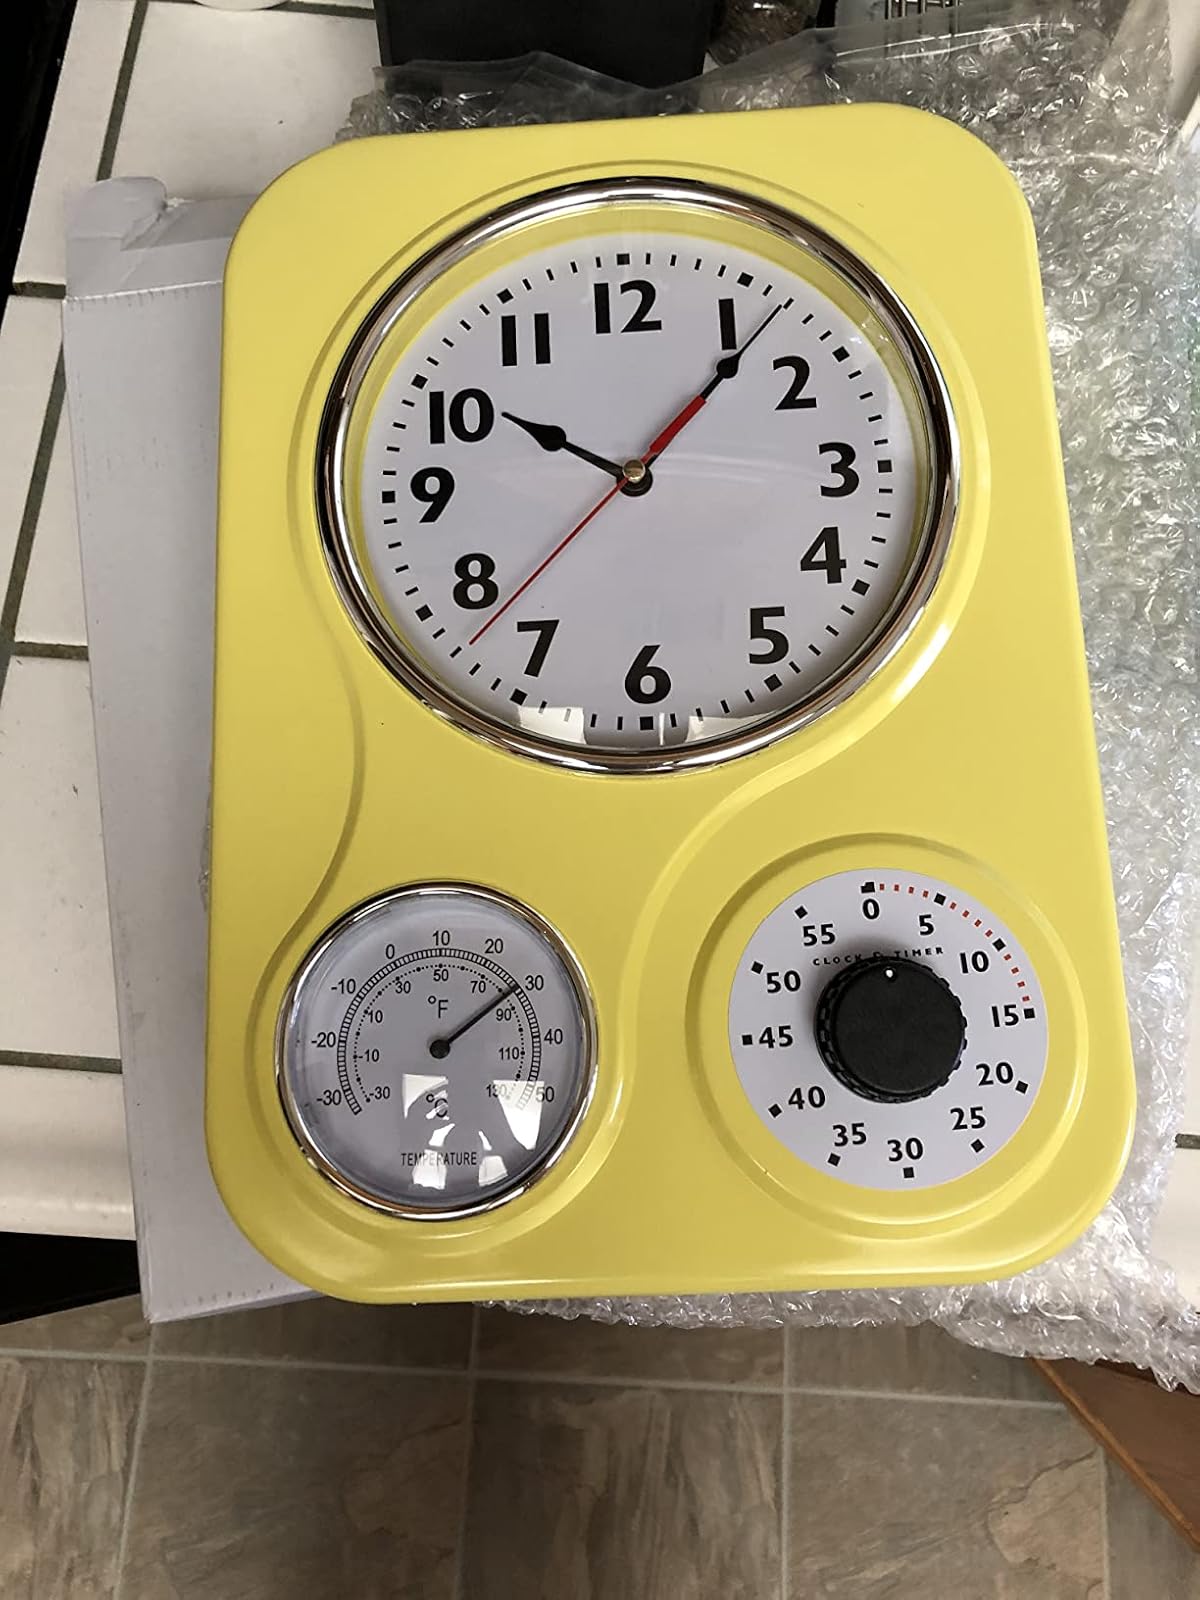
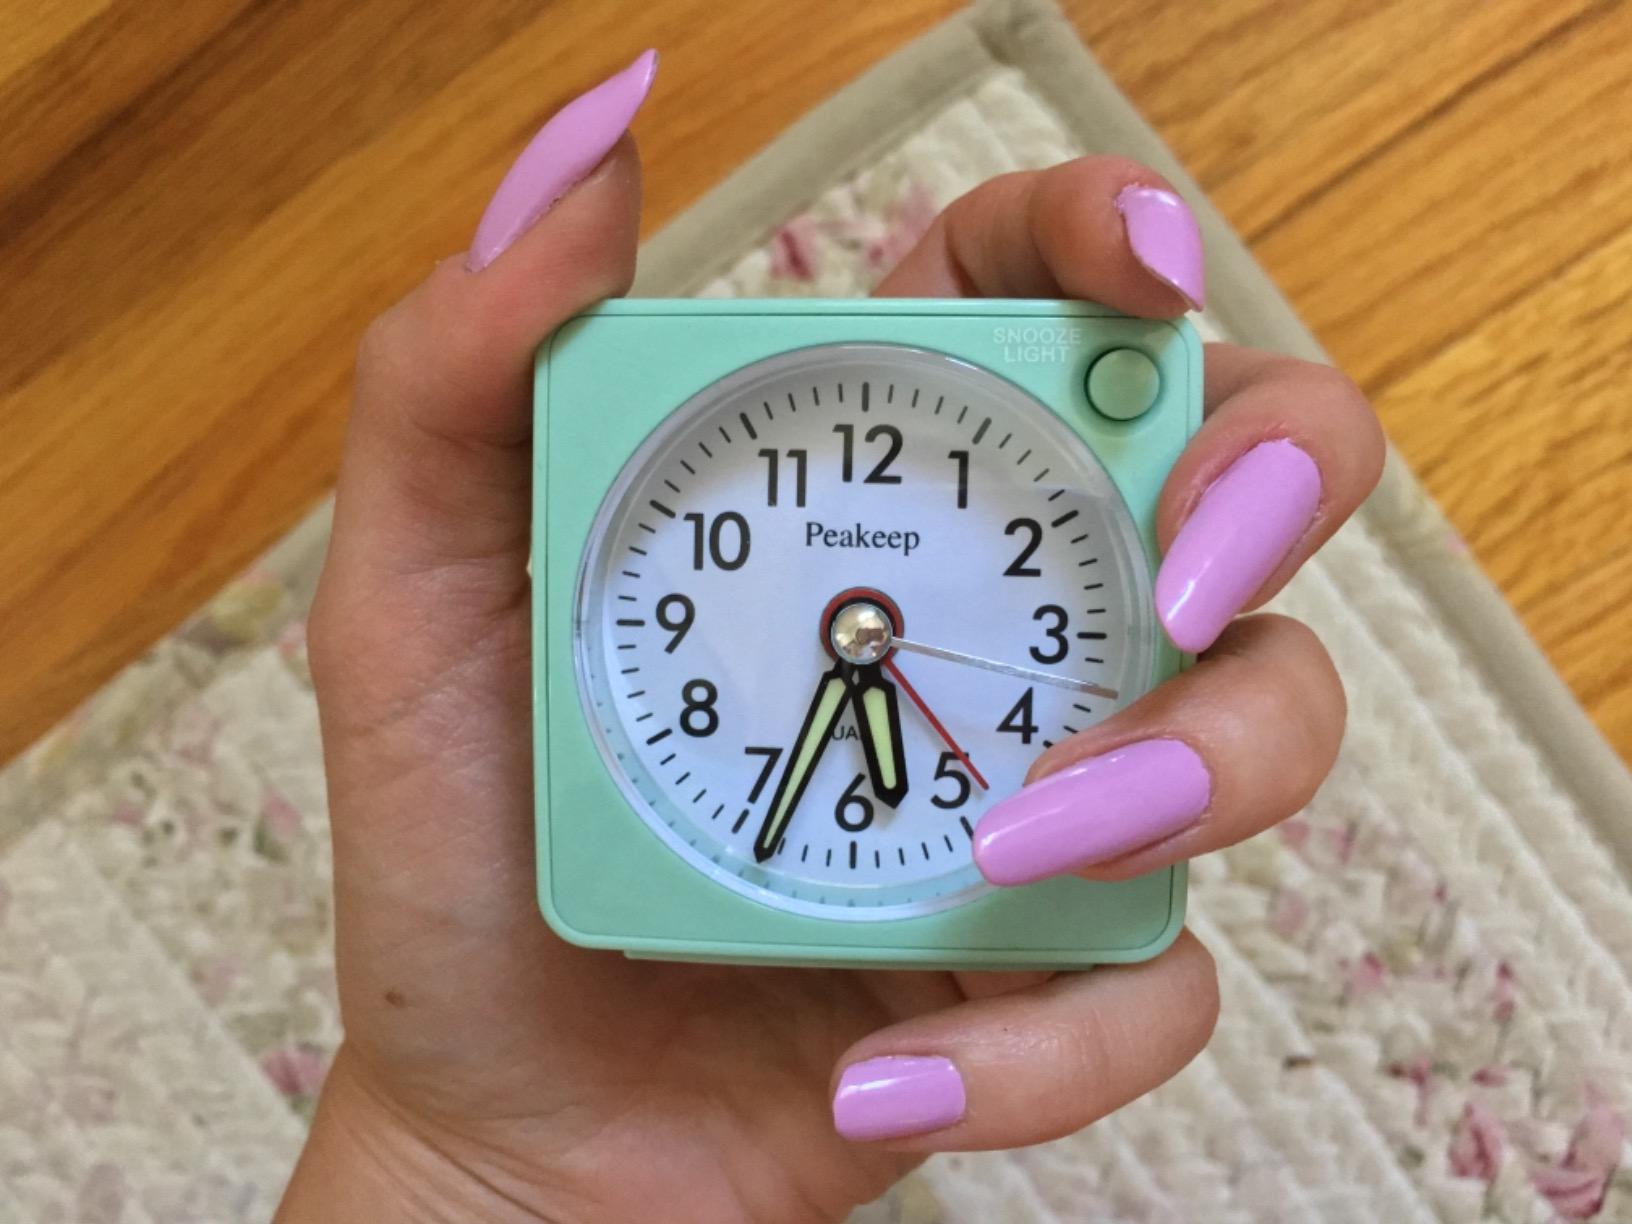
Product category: clock
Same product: no